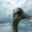
Label: bird